Mikhail Khodorkovsky

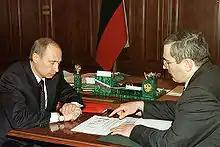
Khodorkovsky with the president of Russia, Vladimir Putin, on 20 December 2002

Mikhail Borisovich Khodorkovsky (born 26 June 1963), sometimes known by his initials MBK, is an exiled Russian businessman, oligarch, and opposition activist, now residing in London. In 2003, Khodorkovsky was believed to be the wealthiest man in Russia, with a fortune estimated to be worth $15billion, and was ranked 16th on "Forbes" list of billionaires. He had worked his way up the Komsomol apparatus, during the Soviet years, and started several businesses during the period of "glasnost" and "perestroika" in the late 1980s. In 1989, he became Chairman of the Board of Bank Menatep, which he founded. After the dissolution of the Soviet Union, in the mid-1990s, he accumulated considerable wealth by obtaining control of a number of Siberian oil fields unified under the name Yukos, one of the major companies to emerge from the privatization of state assets during the 1990s (a scheme known as "Loans for Shares").